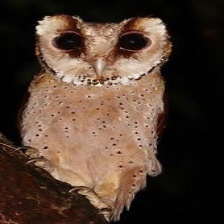
Species: ORIENTAL BAY OWL
Scientific name: PHODILUS BADIUS
ImageNet parent category: great_grey_owl